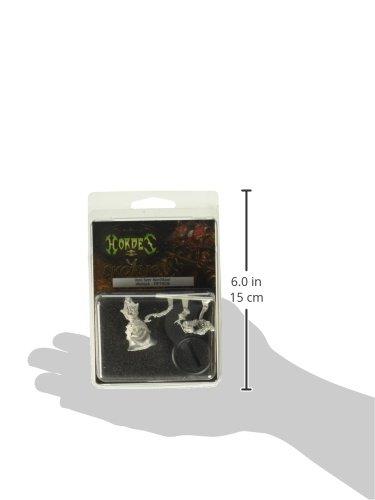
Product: Privateer Press Skorne - Void Seer Mordikaar Model Kit
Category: Toys & Games | Hobbies | Models & Model Kits | Model Kits | Figure Kits
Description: Great Condition.
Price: $9.44